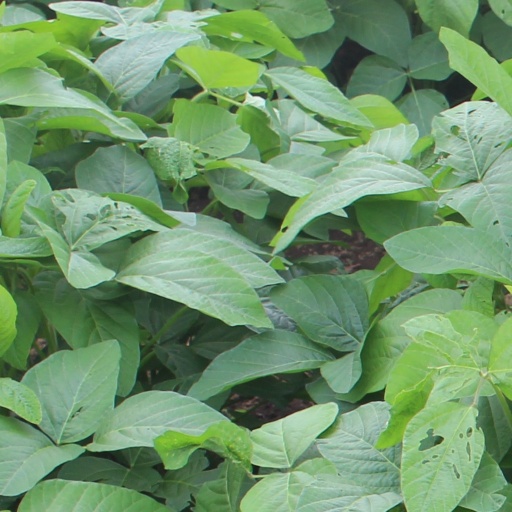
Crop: soybean